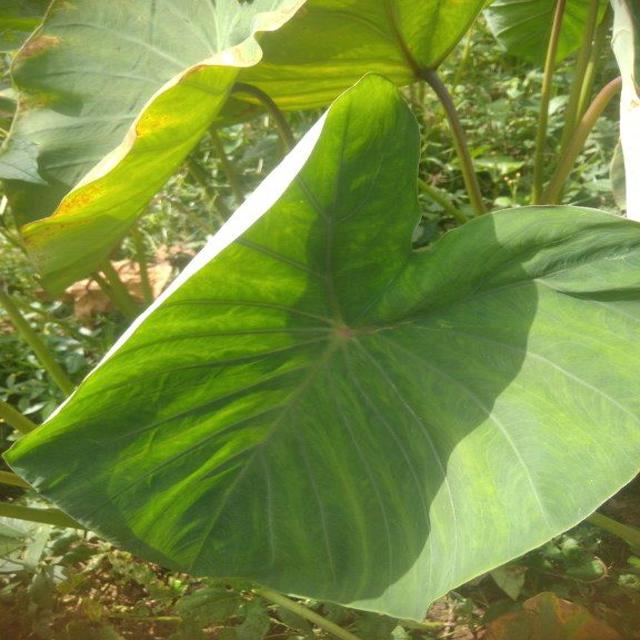
Label: Healthy